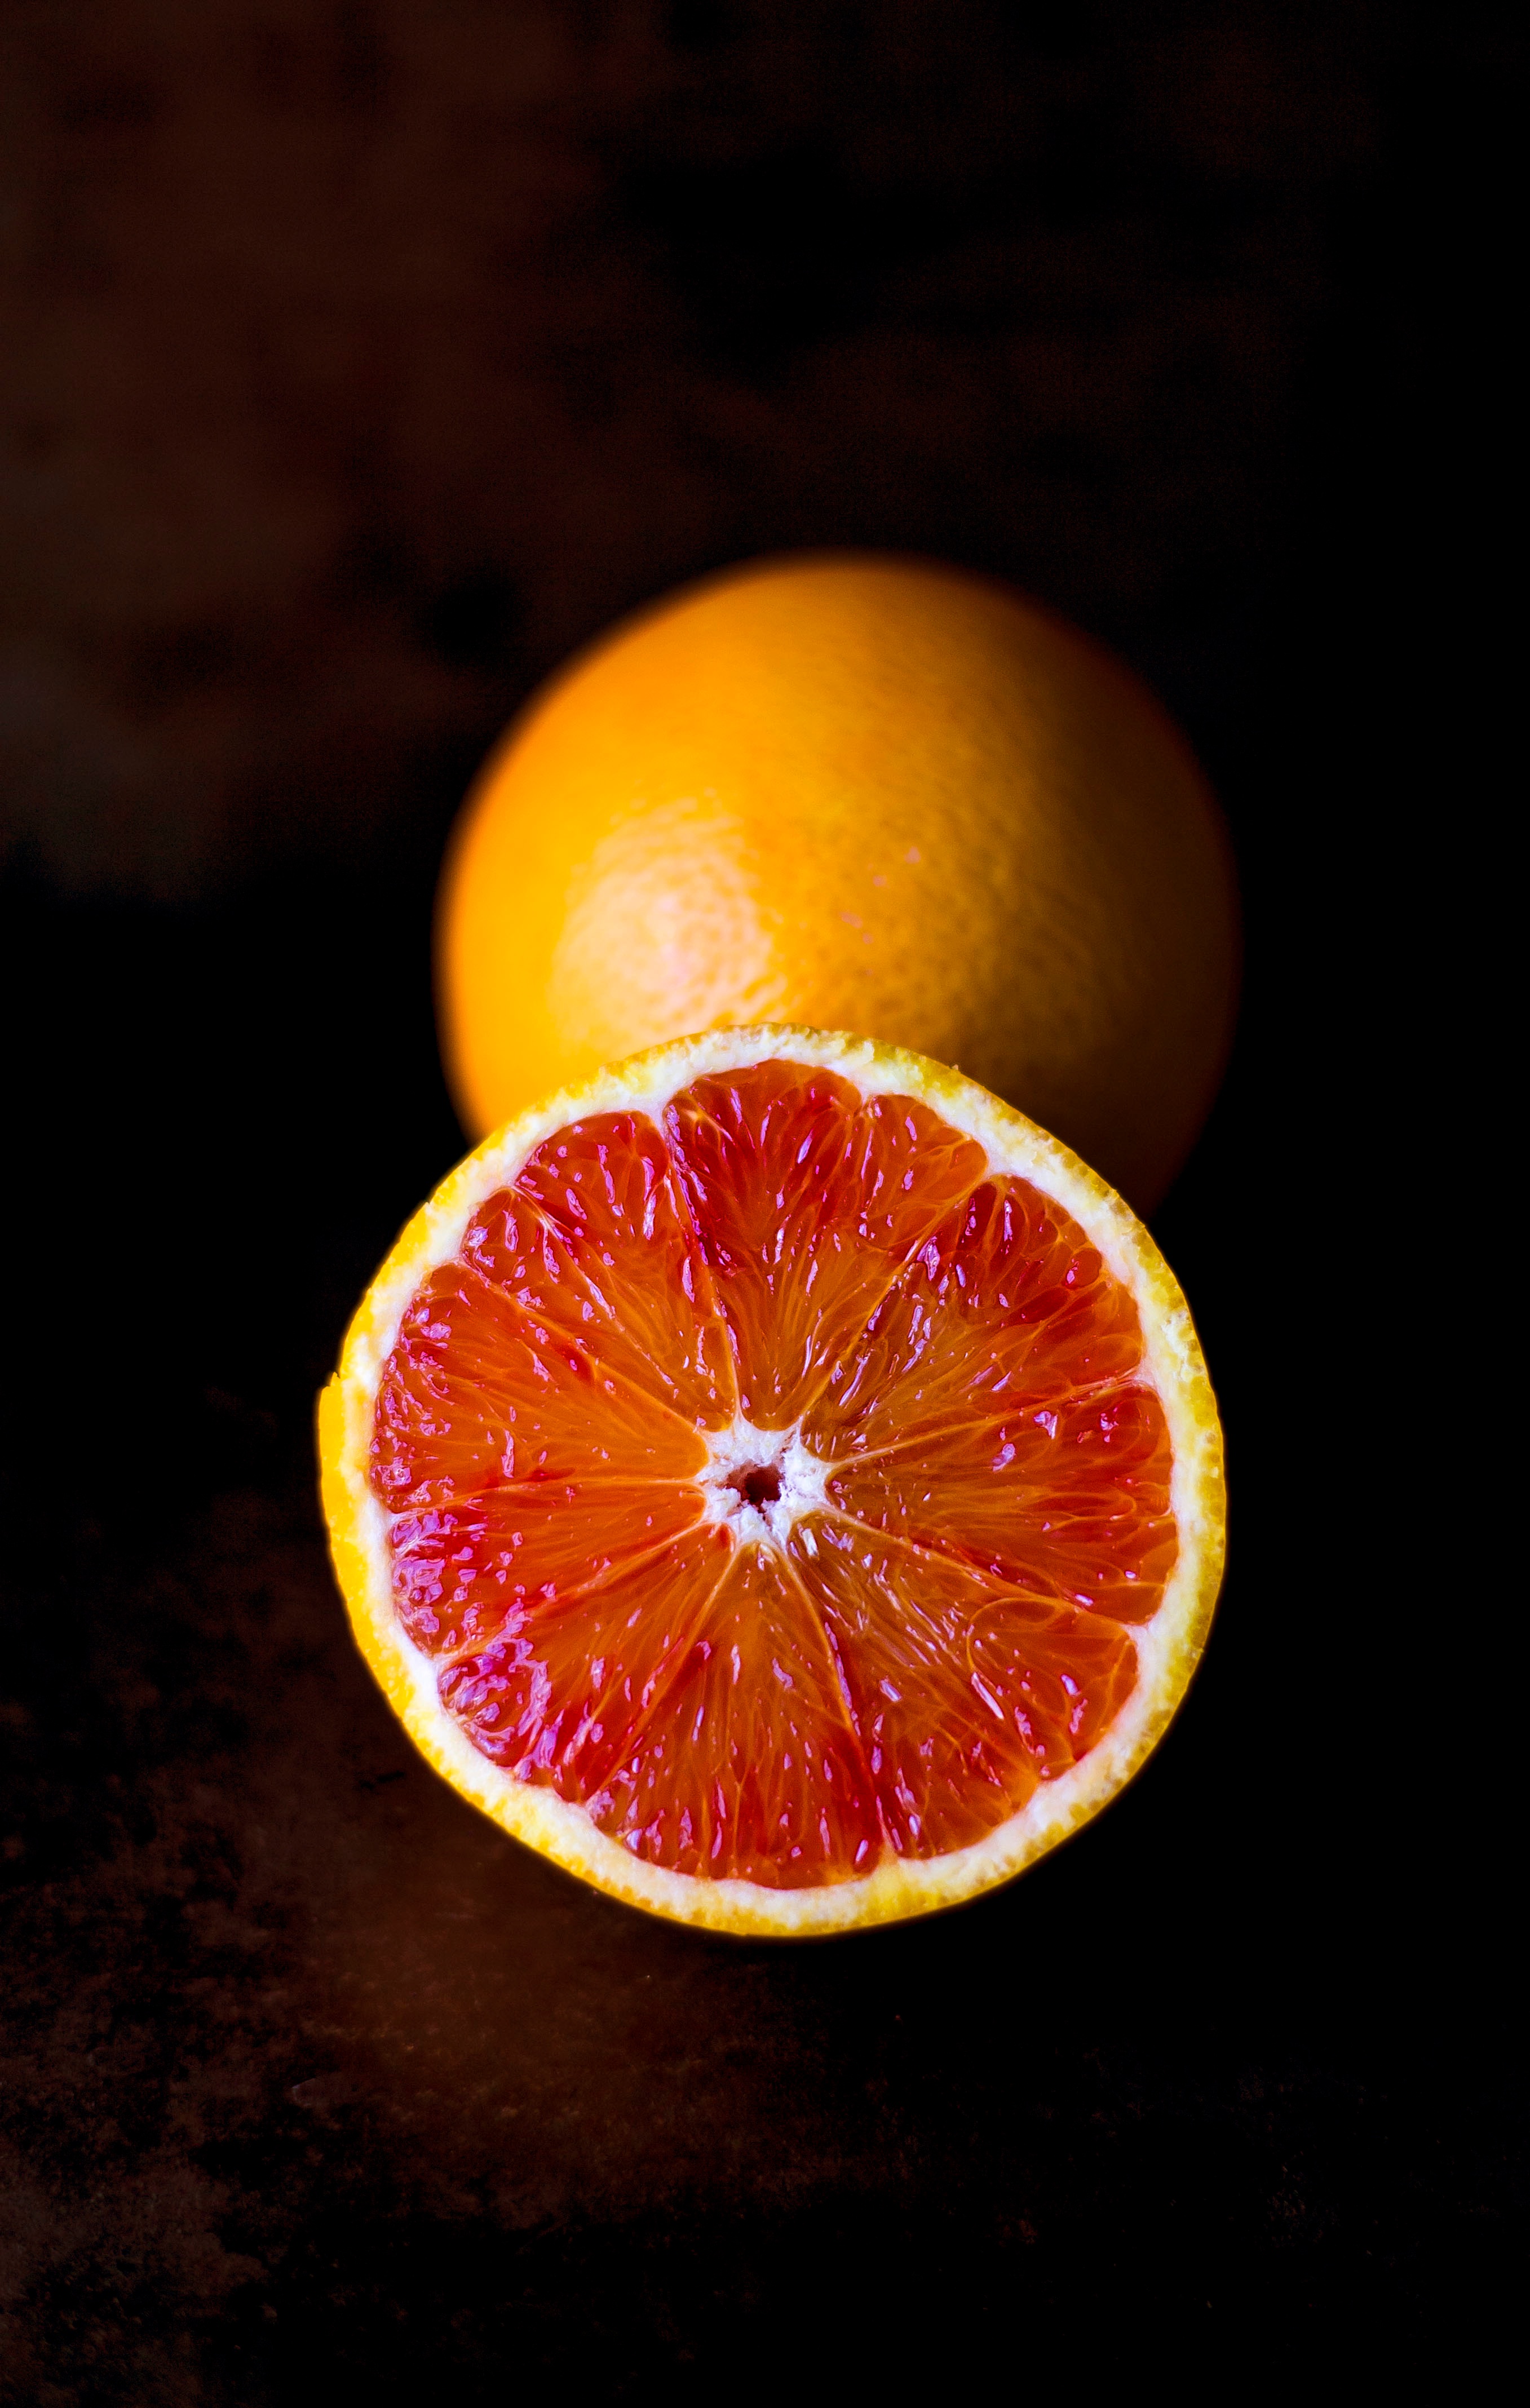
plant, fruit, flower, orange, food, produce, drink, yellow, grapefruit, juice, close up, tangerine, clementine, citrus, macro photography, flowering plant, mandarin orange, land plant, tangelo